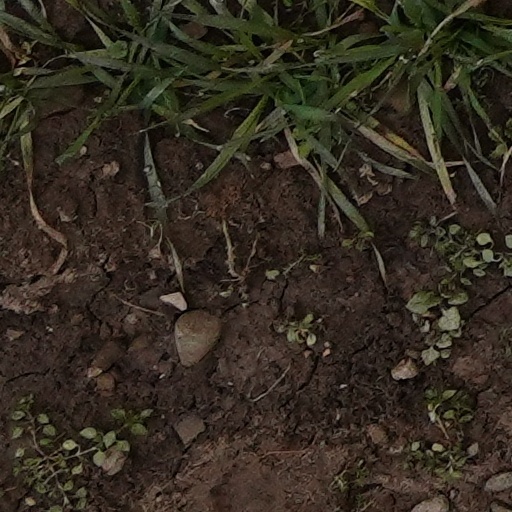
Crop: wheat